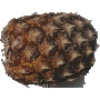
Label: Pineapple 1